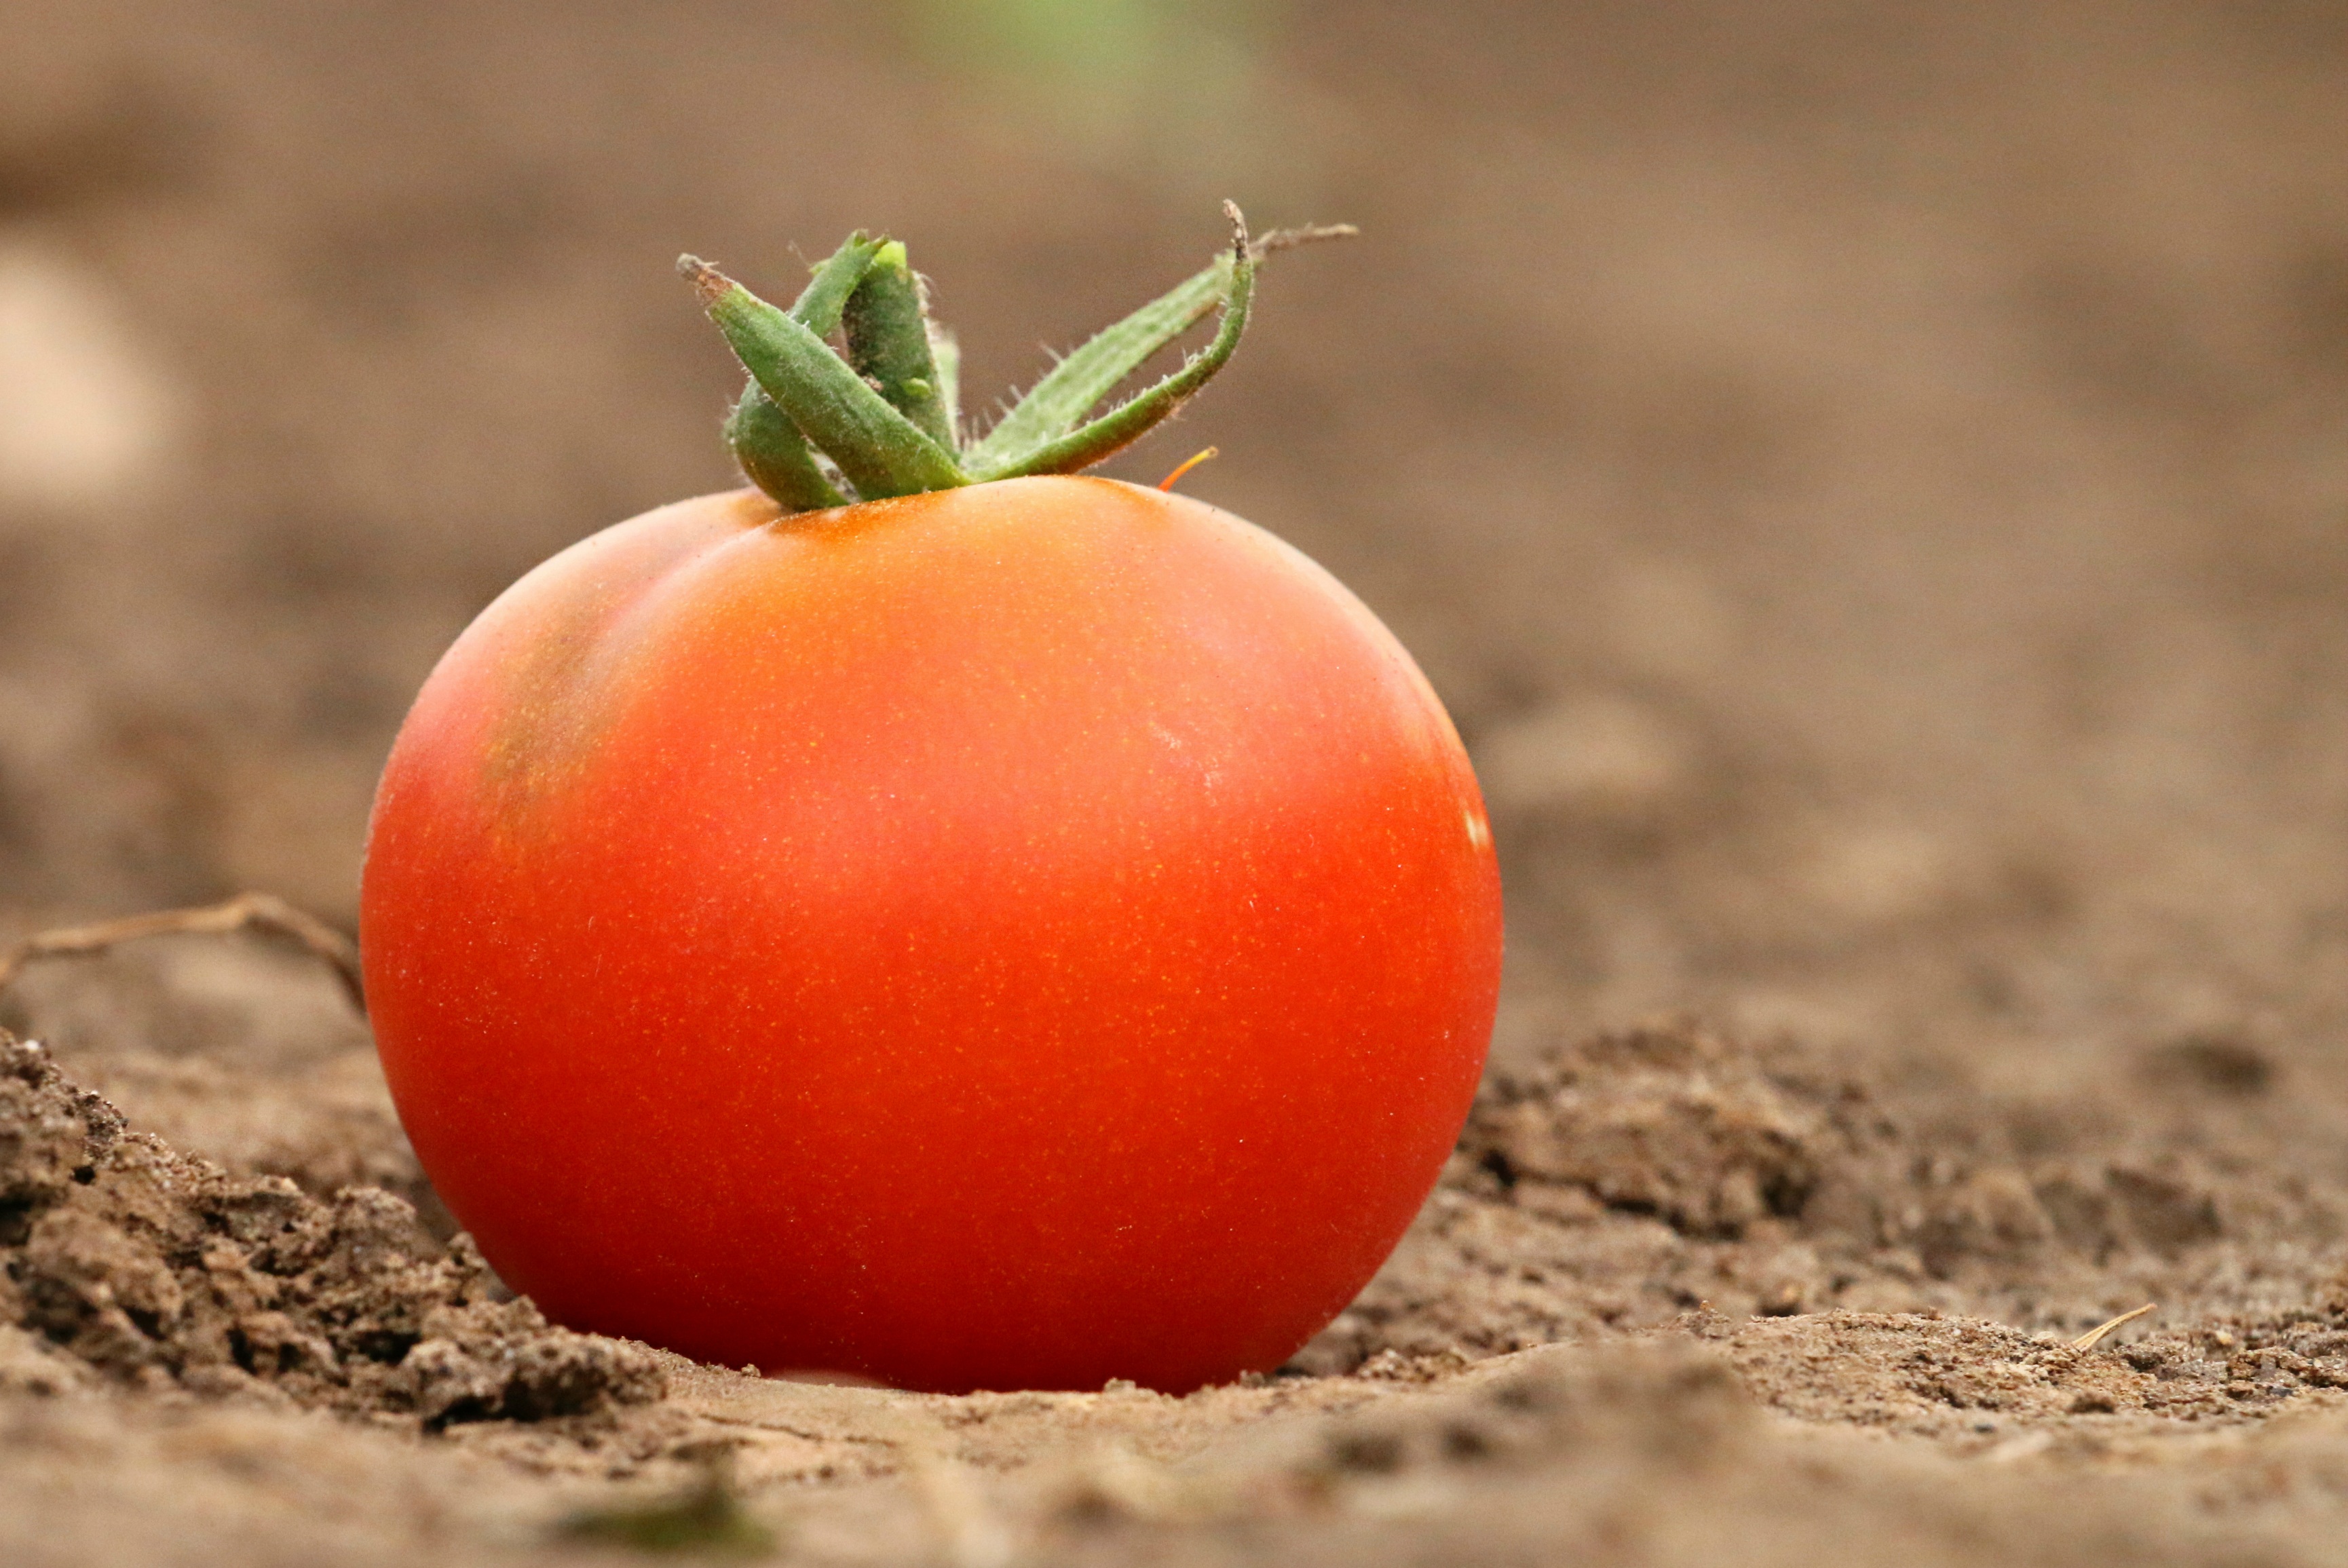
plant, ground, fruit, flower, land, food, red, produce, vegetable, weight, colorful, health, smile, tomato, close up, why, diet, macro photography, vegetable garden, flowering plant, tomatoes close up, loss of flesh, land plant, potato and tomato genus